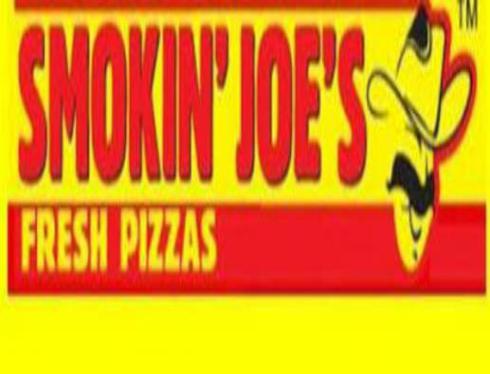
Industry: Food